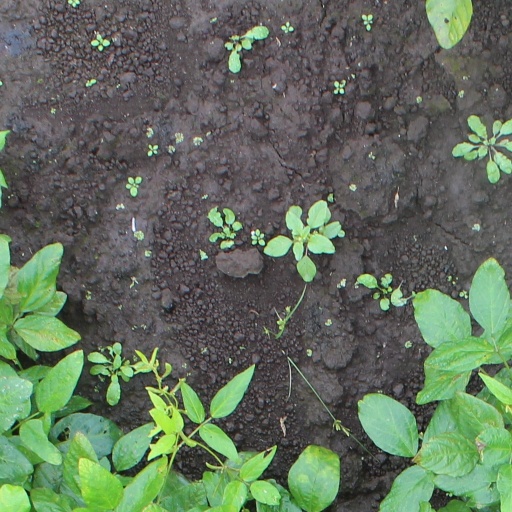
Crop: soybean